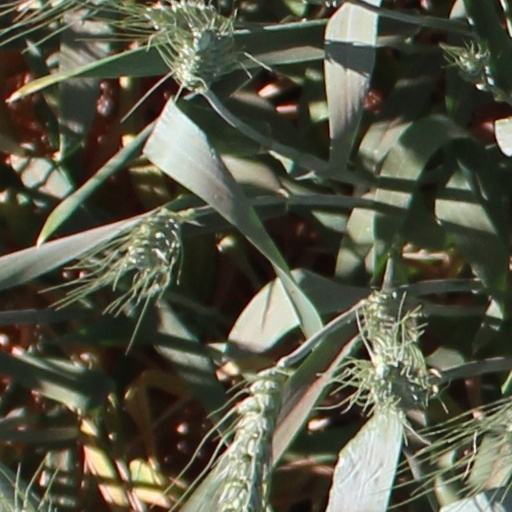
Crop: wheat